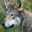
Label: wolf